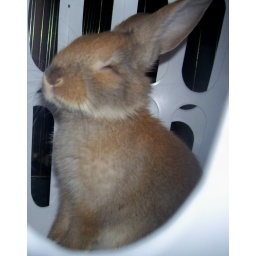
brown and black bunny in a basket